Lawn cloth

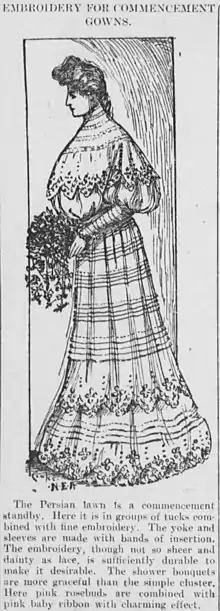
Commencement gown made from lawn cloth, 1904 illustration

Lawn cloth or lawn is a fine plain weave textile, made with fine combed cotton. Terms also used include batiste and nainsook. Originally the name applied to plain weave linen, and linen lawn is also called "handkerchief linen". The term "lawn" is also used in the textile industry to refer to a type of starched crisp finish given to a cloth product. The finish can be applied to a variety of fine fabrics, prints or plain.